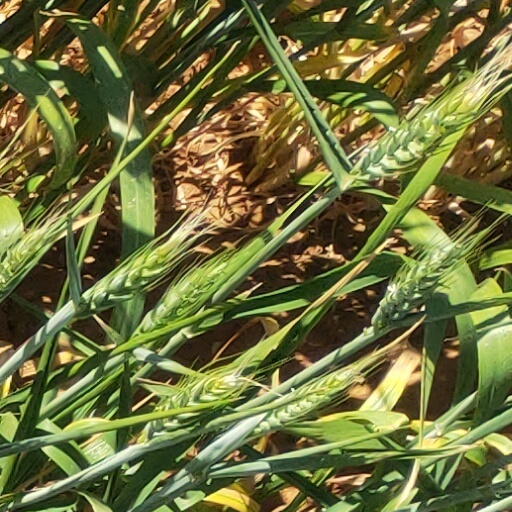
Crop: wheat